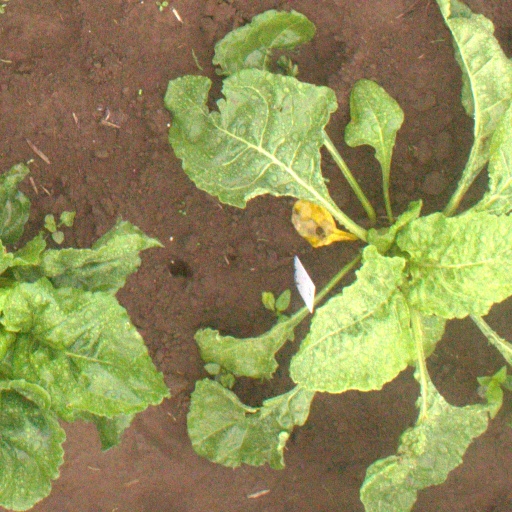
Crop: sugar beet